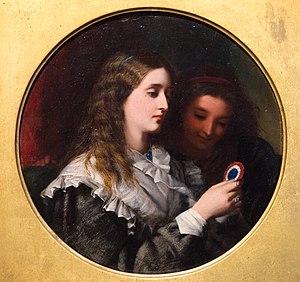
La cocarde de William James Grant (1829 –1866). Représente Josephine de Beauharnais et sa fille Hortense en 1860
Le musée de la Révolution française est un musée situé à Vizille en France et géré par le département de l'Isère. Inauguré le 13 juillet 1984 dans la perspective des commémorations du bicentenaire de la Révolution, il est hébergé dans le château où s'est tenue la réunion des états généraux du Dauphiné le 21 juillet 1788 et reste le seul musée au monde entièrement consacré à la période de la Révolution française.
Marie Josèphe Rose Tascher de La Pagerie, dite Joséphine de Beauharnais, née le 23 juin 1763 aux Trois-Îlets en Martinique et morte le 29 mai 1814 au château de Malmaison à Rueil-Malmaison, est la première épouse de l’empereur Napoléon Iᵉʳ de 1796 à 1809. À ce titre, elle est impératrice des Français de 1804 à 1809 et reine d'Italie de 1805 à 1809.